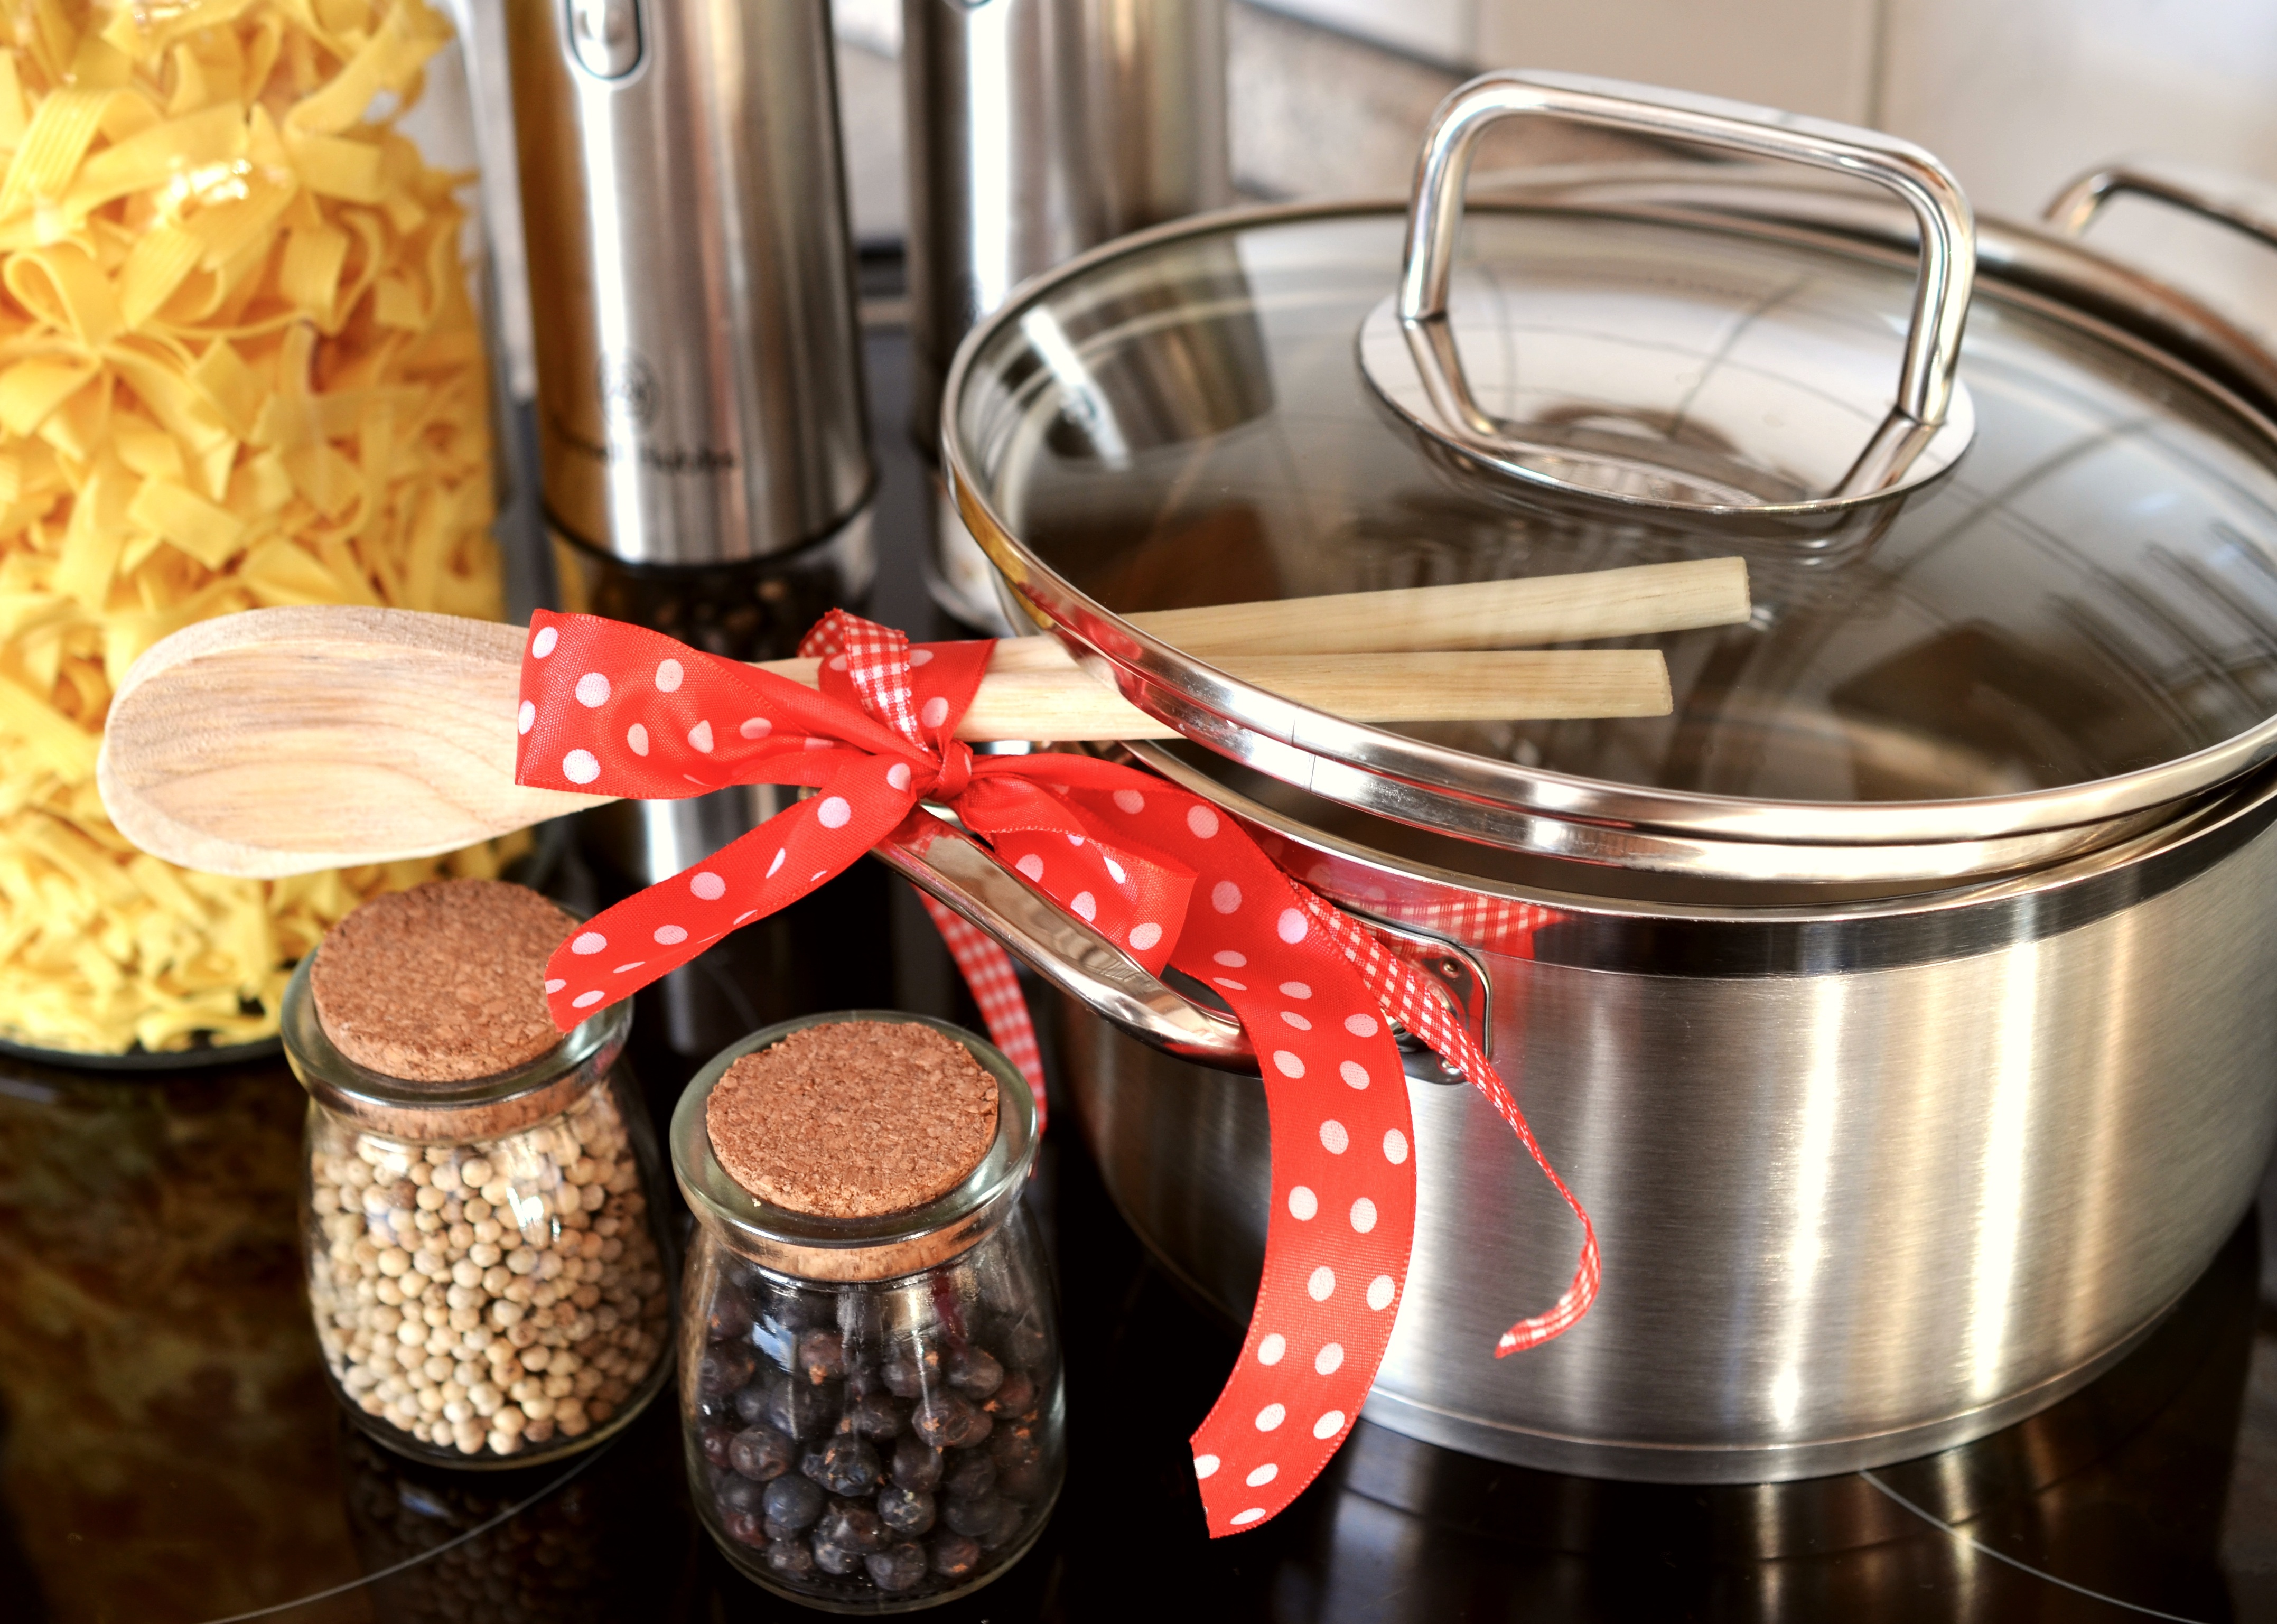
pot, meal, food, reflection, kitchen, baking, dessert, pasta, pan, ribbon, kitchen utensil, cook, noodles, utensils, stainless, wooden spoon, peppercorns, snack food, kitchen ware